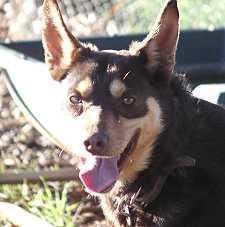
kelpie